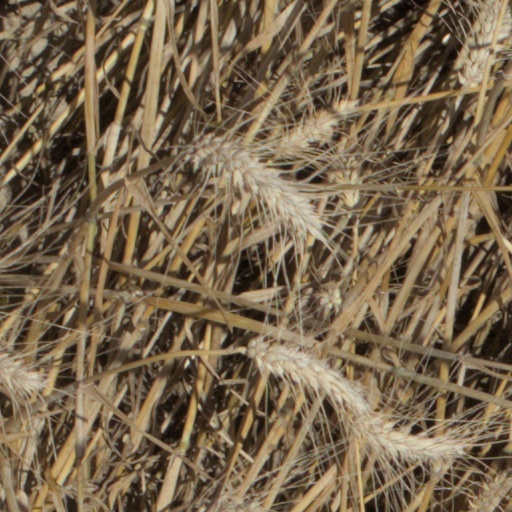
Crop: wheat